Santa Cruz Island

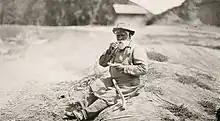
Fernando Librado was born at Mission San Buenaventura in 1839 as the son of two parents from Chumash villages located on the island.

The island was considered for the establishment of a Catholic mission to serve the large Chumash population. When Mission San Buenaventura was founded across the channel in 1782, the slow religious conversion of the Santa Cruz Chumash commenced. Beset by diseases such as measles, the Chumash declined in numbers until 1822, when the last Chumash left the island for mainland California missions.